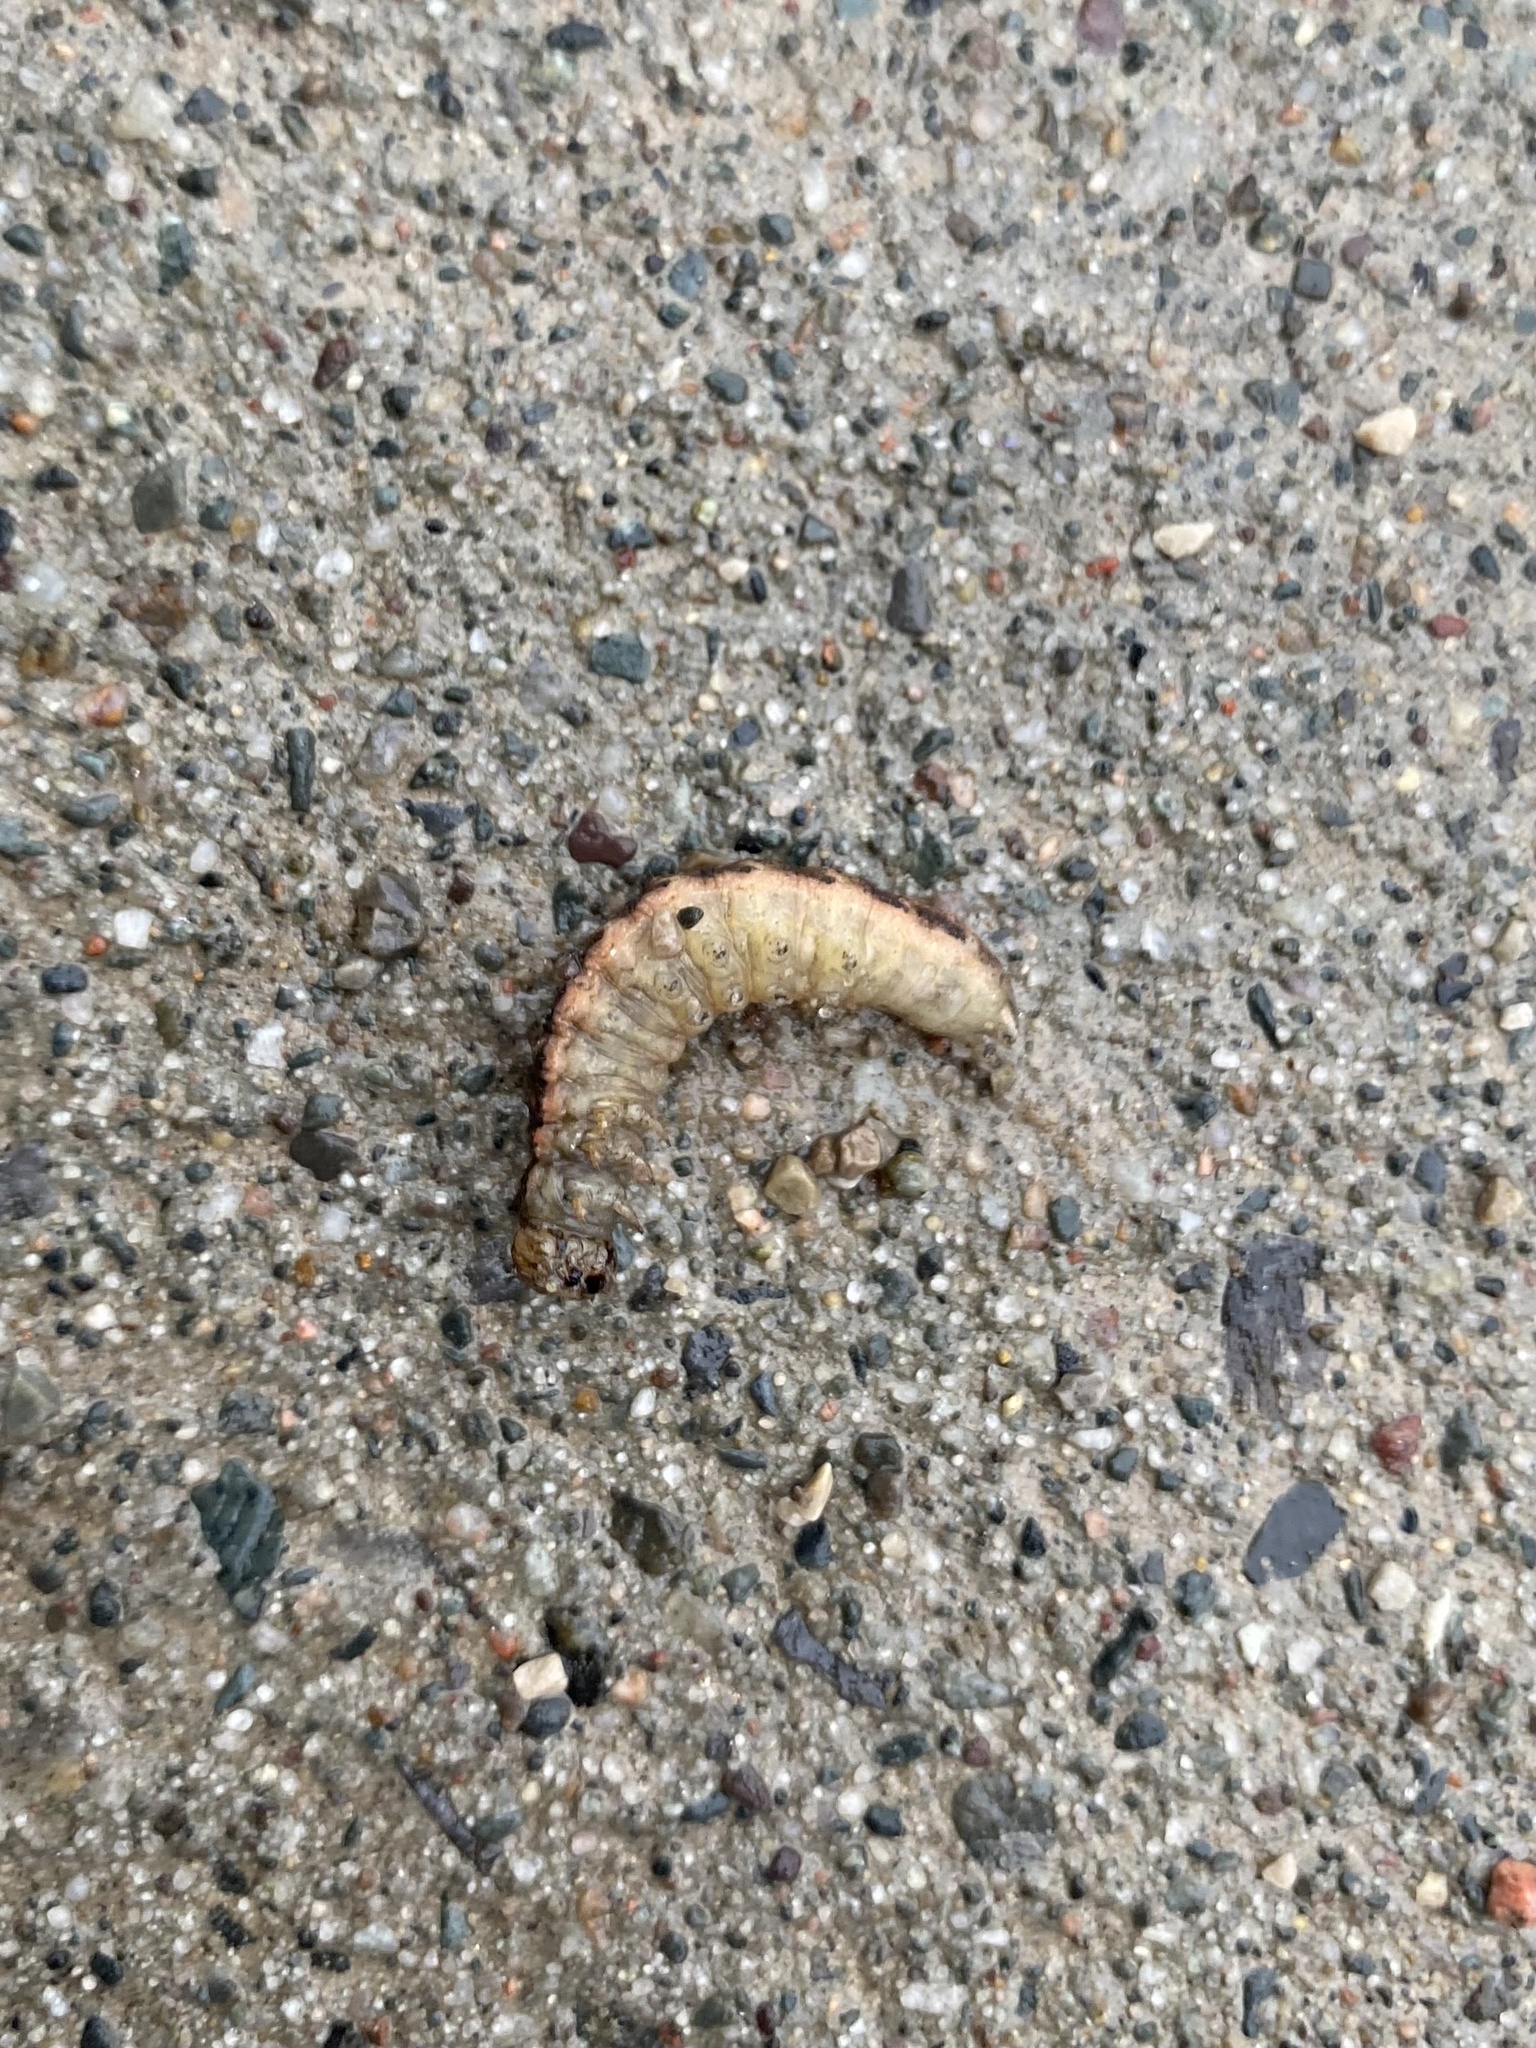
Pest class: cutworms